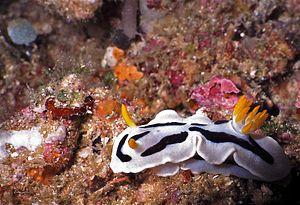
Chromodoris dianae est une espèce de nudibranche du genre Chromodoris.